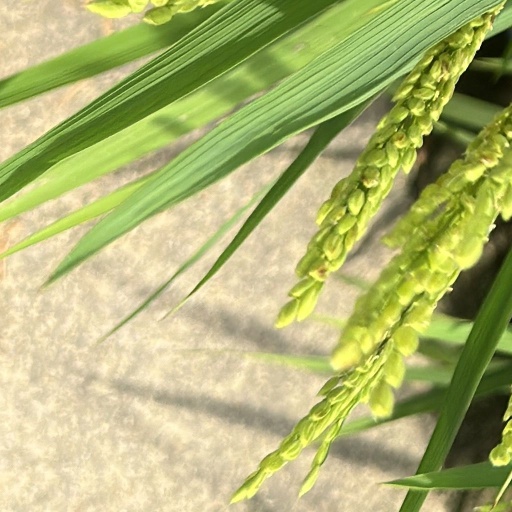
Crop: rice